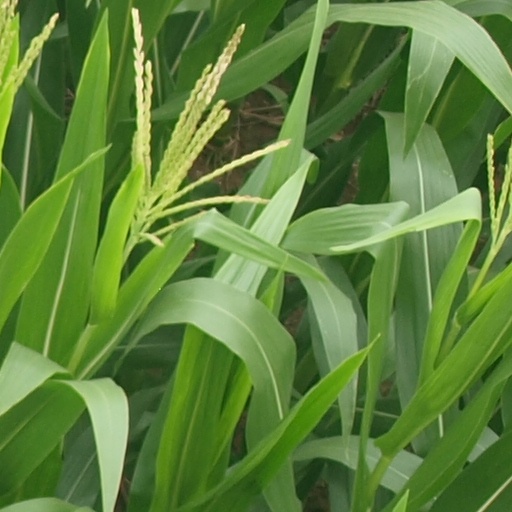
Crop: maize; corn